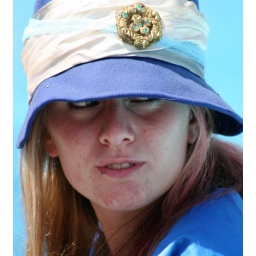
Once upon a blue hat day...